Epiphryne xanthaspis

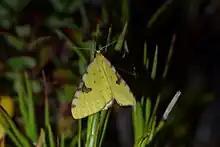
Observation of "E. xanthaspis".

"Epiphryne xanthaspis" is endemic to New Zealand and can be found from the central North Island south. As well as its type locality, this species has been observed at Mount Ruapehu and in the Tararua Ranges in the North Island as well as at Mount Arthur, Otira, and the Routeburn Valley.